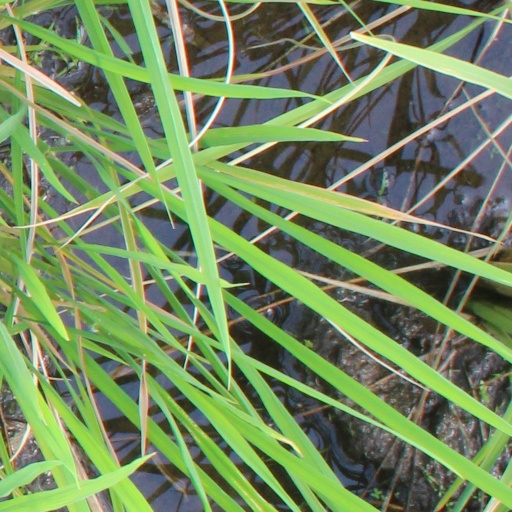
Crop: rice